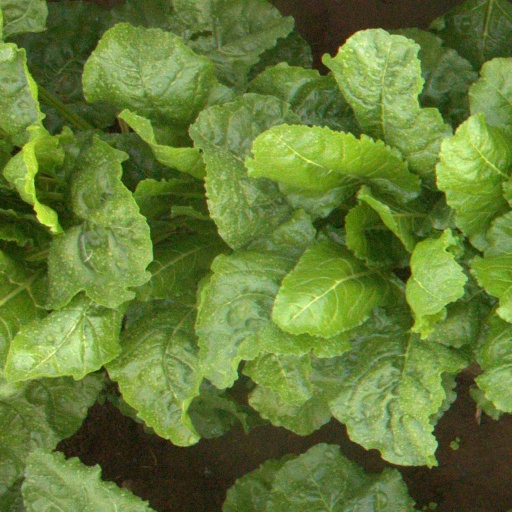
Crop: sugar beet